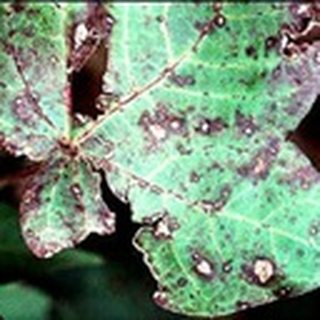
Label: cotton_bacterial_blight